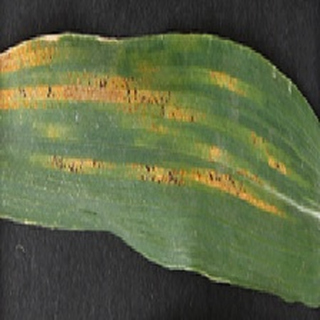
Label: wheat_yellow_rust